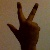
The image shows a hand gesture representing the number 3 in Indian Sign Language.